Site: brandenburg
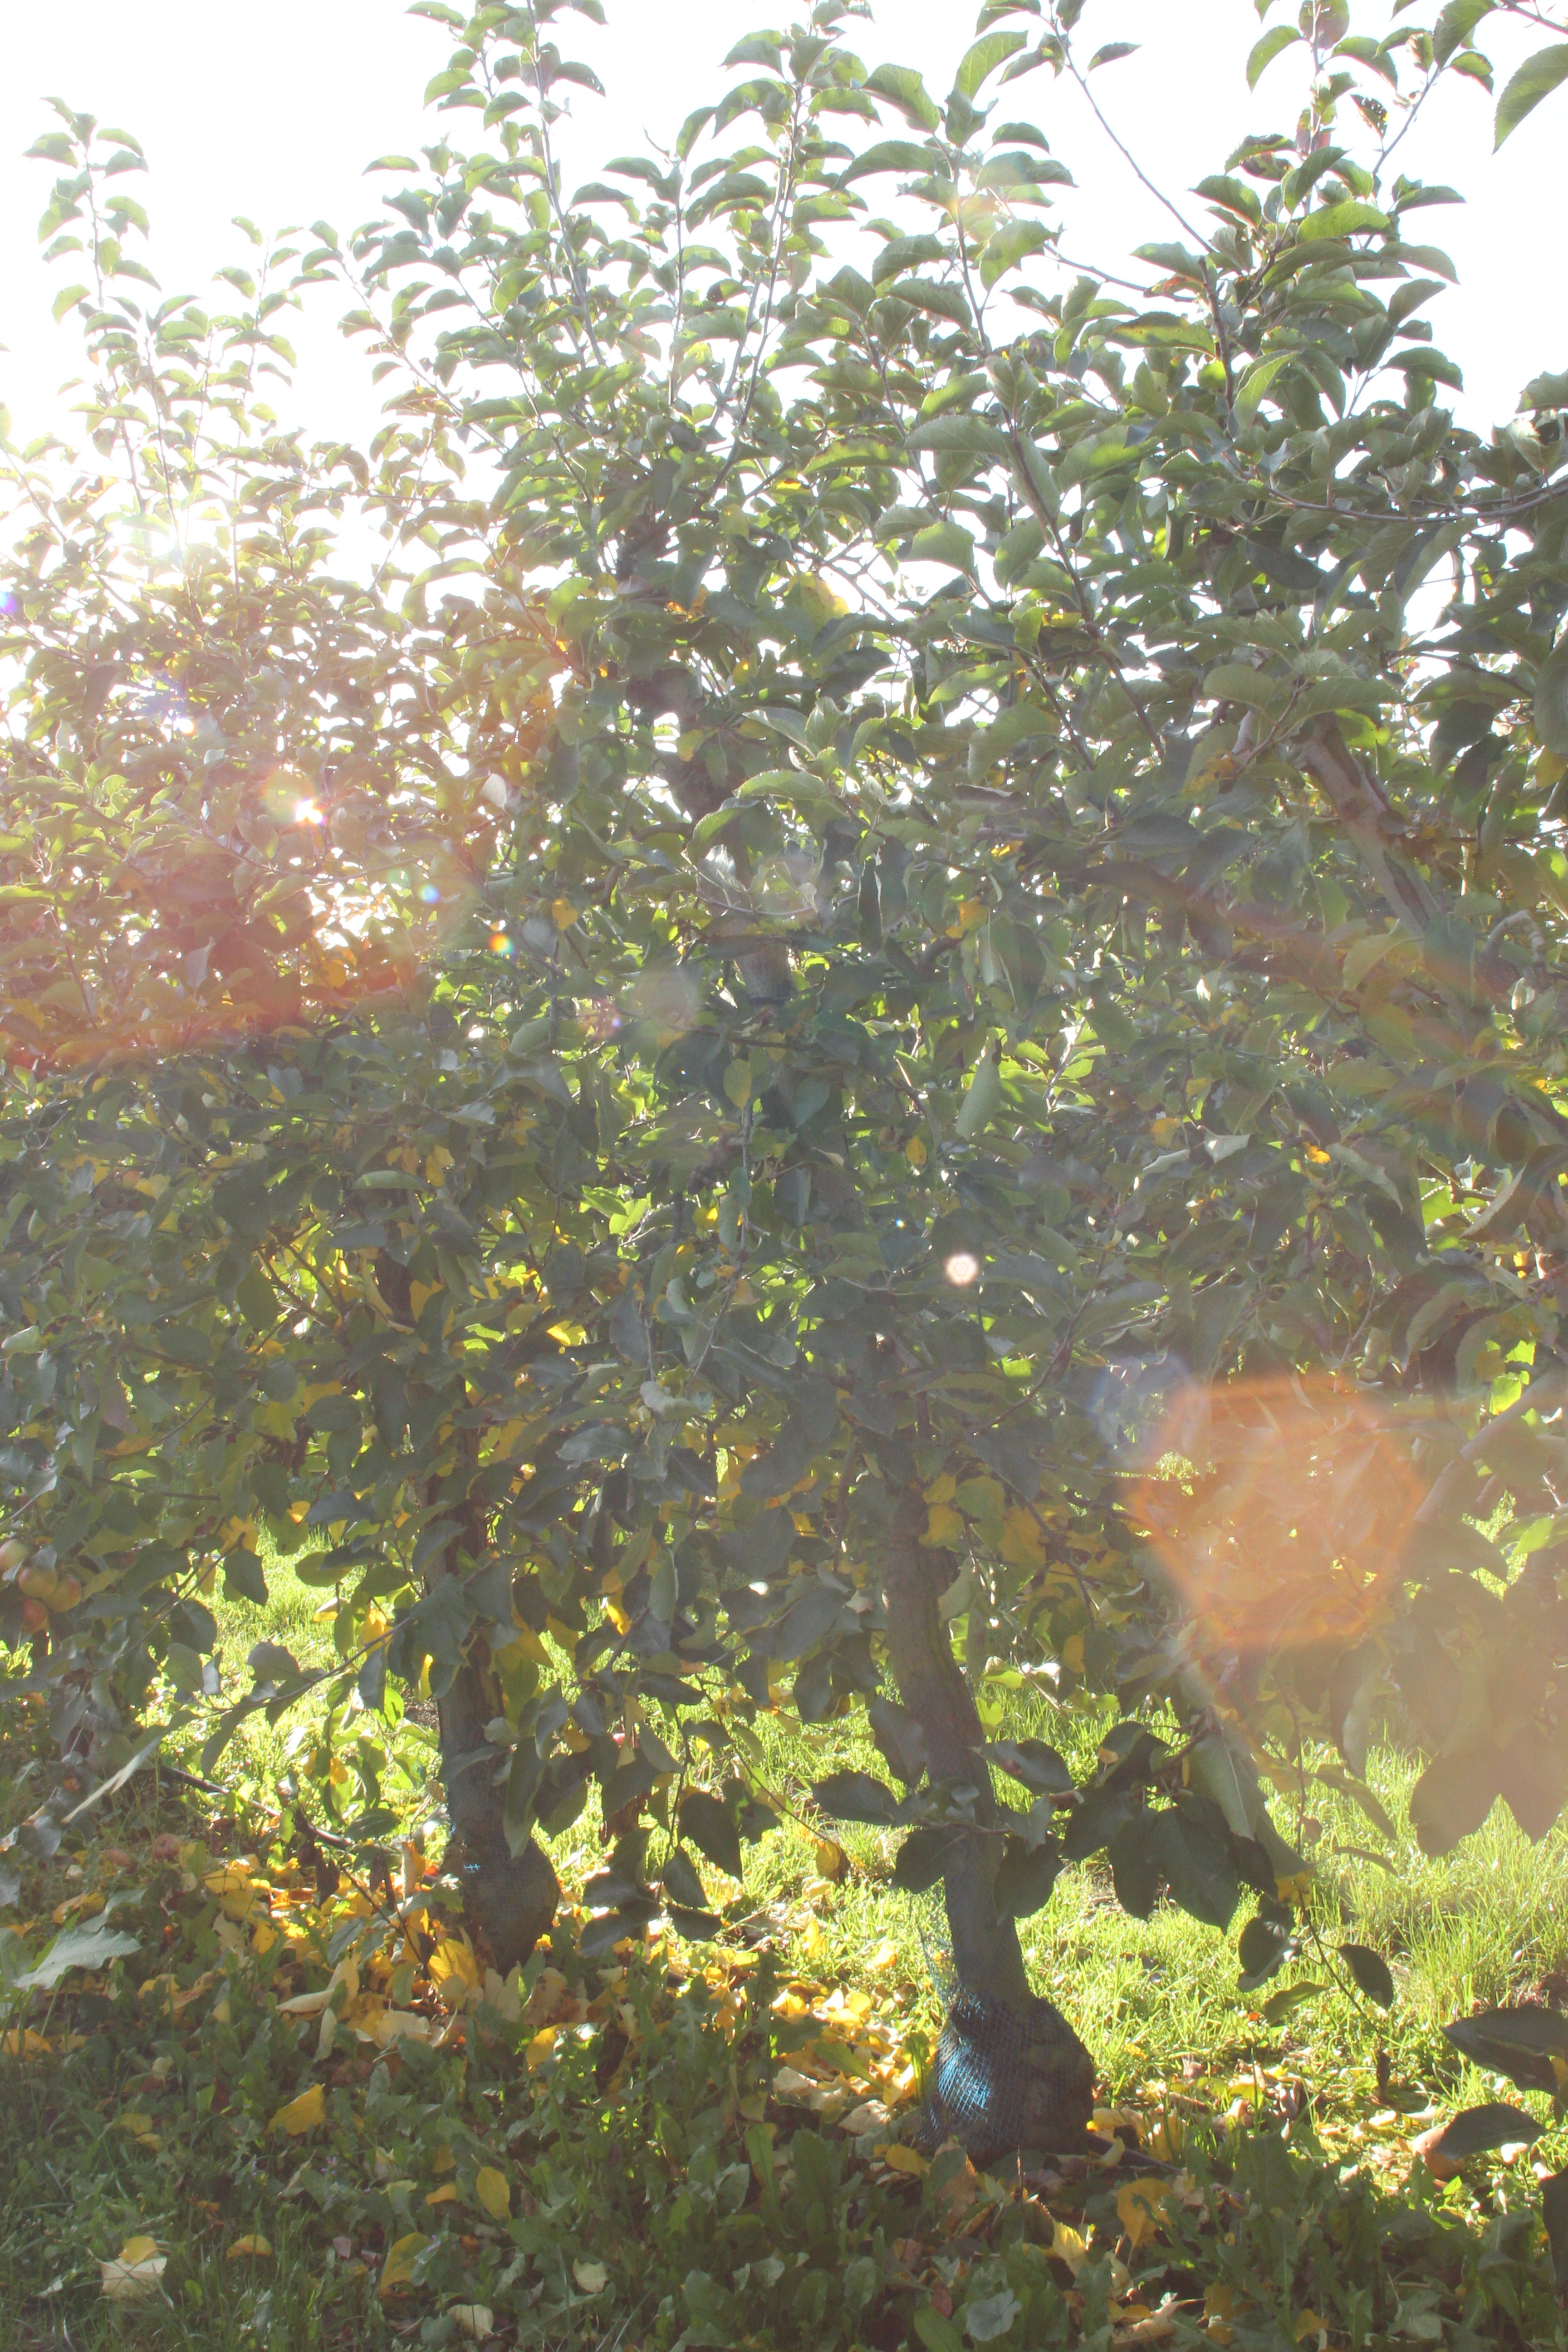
Growth stage (BBCH 91): Senescence, beginning of dormancy